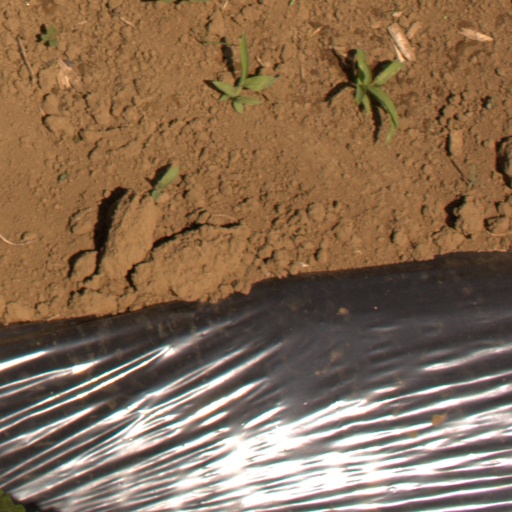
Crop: Jerusalem artichoke